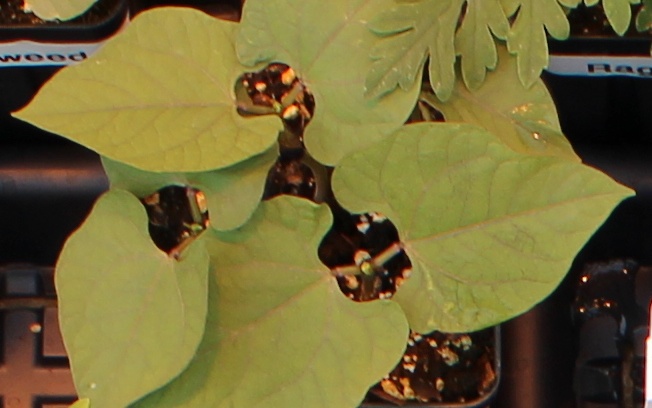
Label: Blackbean